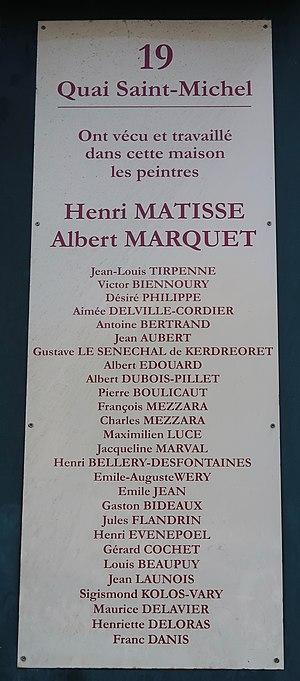
Plaque en hommage à Henri Matisse et Albert Marquet, 19 quai Saint-Michel (Paris 5e).
Le quai Saint-Michel est une voie située le long de la Seine, à Paris, dans le 5ᵉ arrondissement.
Albert Dubois, dit Albert Dubois-Pillet, né le 28 octobre 1846 à Paris et mort le 18 août 1890 au Puy-en-Velay, est un peintre et officier français.
Albert Marquet est un peintre et dessinateur français né le 27 mars 1875 à Bordeaux et mort le 14 juin 1947 à Paris.